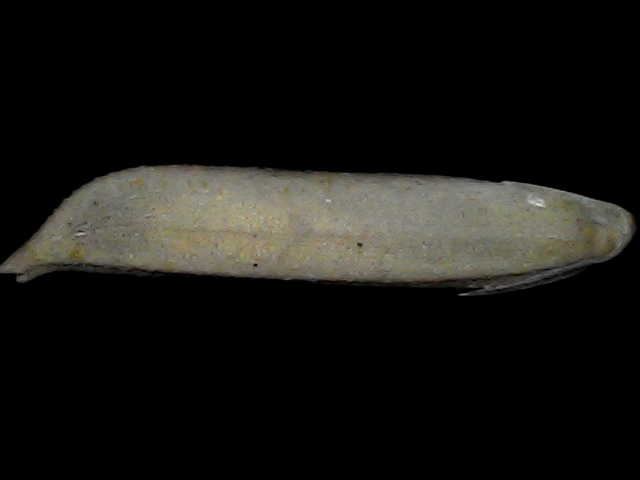
Rice variety: Bd57